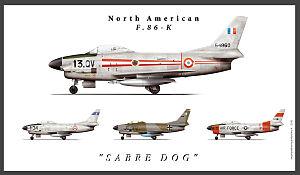
Le North American F-86 Sabre est le premier avion de chasse à réaction et ailes en flèches conçu et construit par la société américaine North American, juste après la Seconde Guerre mondiale. Construit à plusieurs milliers d'exemplaires, cet appareil a été utilisé par une trentaine de pays. Son affrontement avec le MiG-15 pendant la guerre de Corée est un épisode notoire de l'histoire du combat aérien.